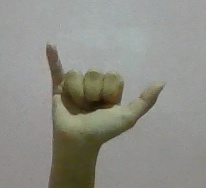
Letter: ya